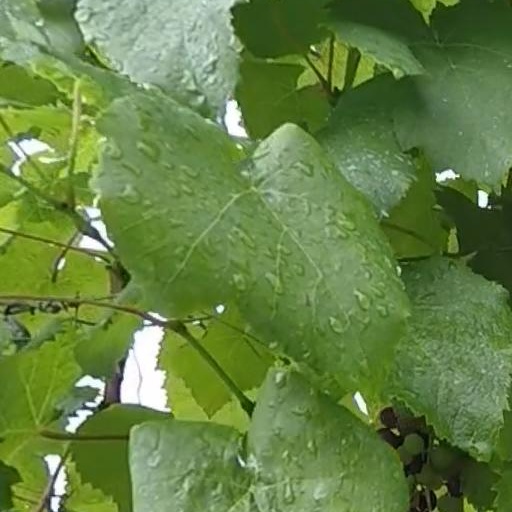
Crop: grape